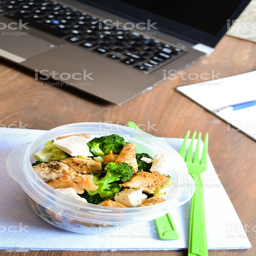
healthy salad for lunch to work .